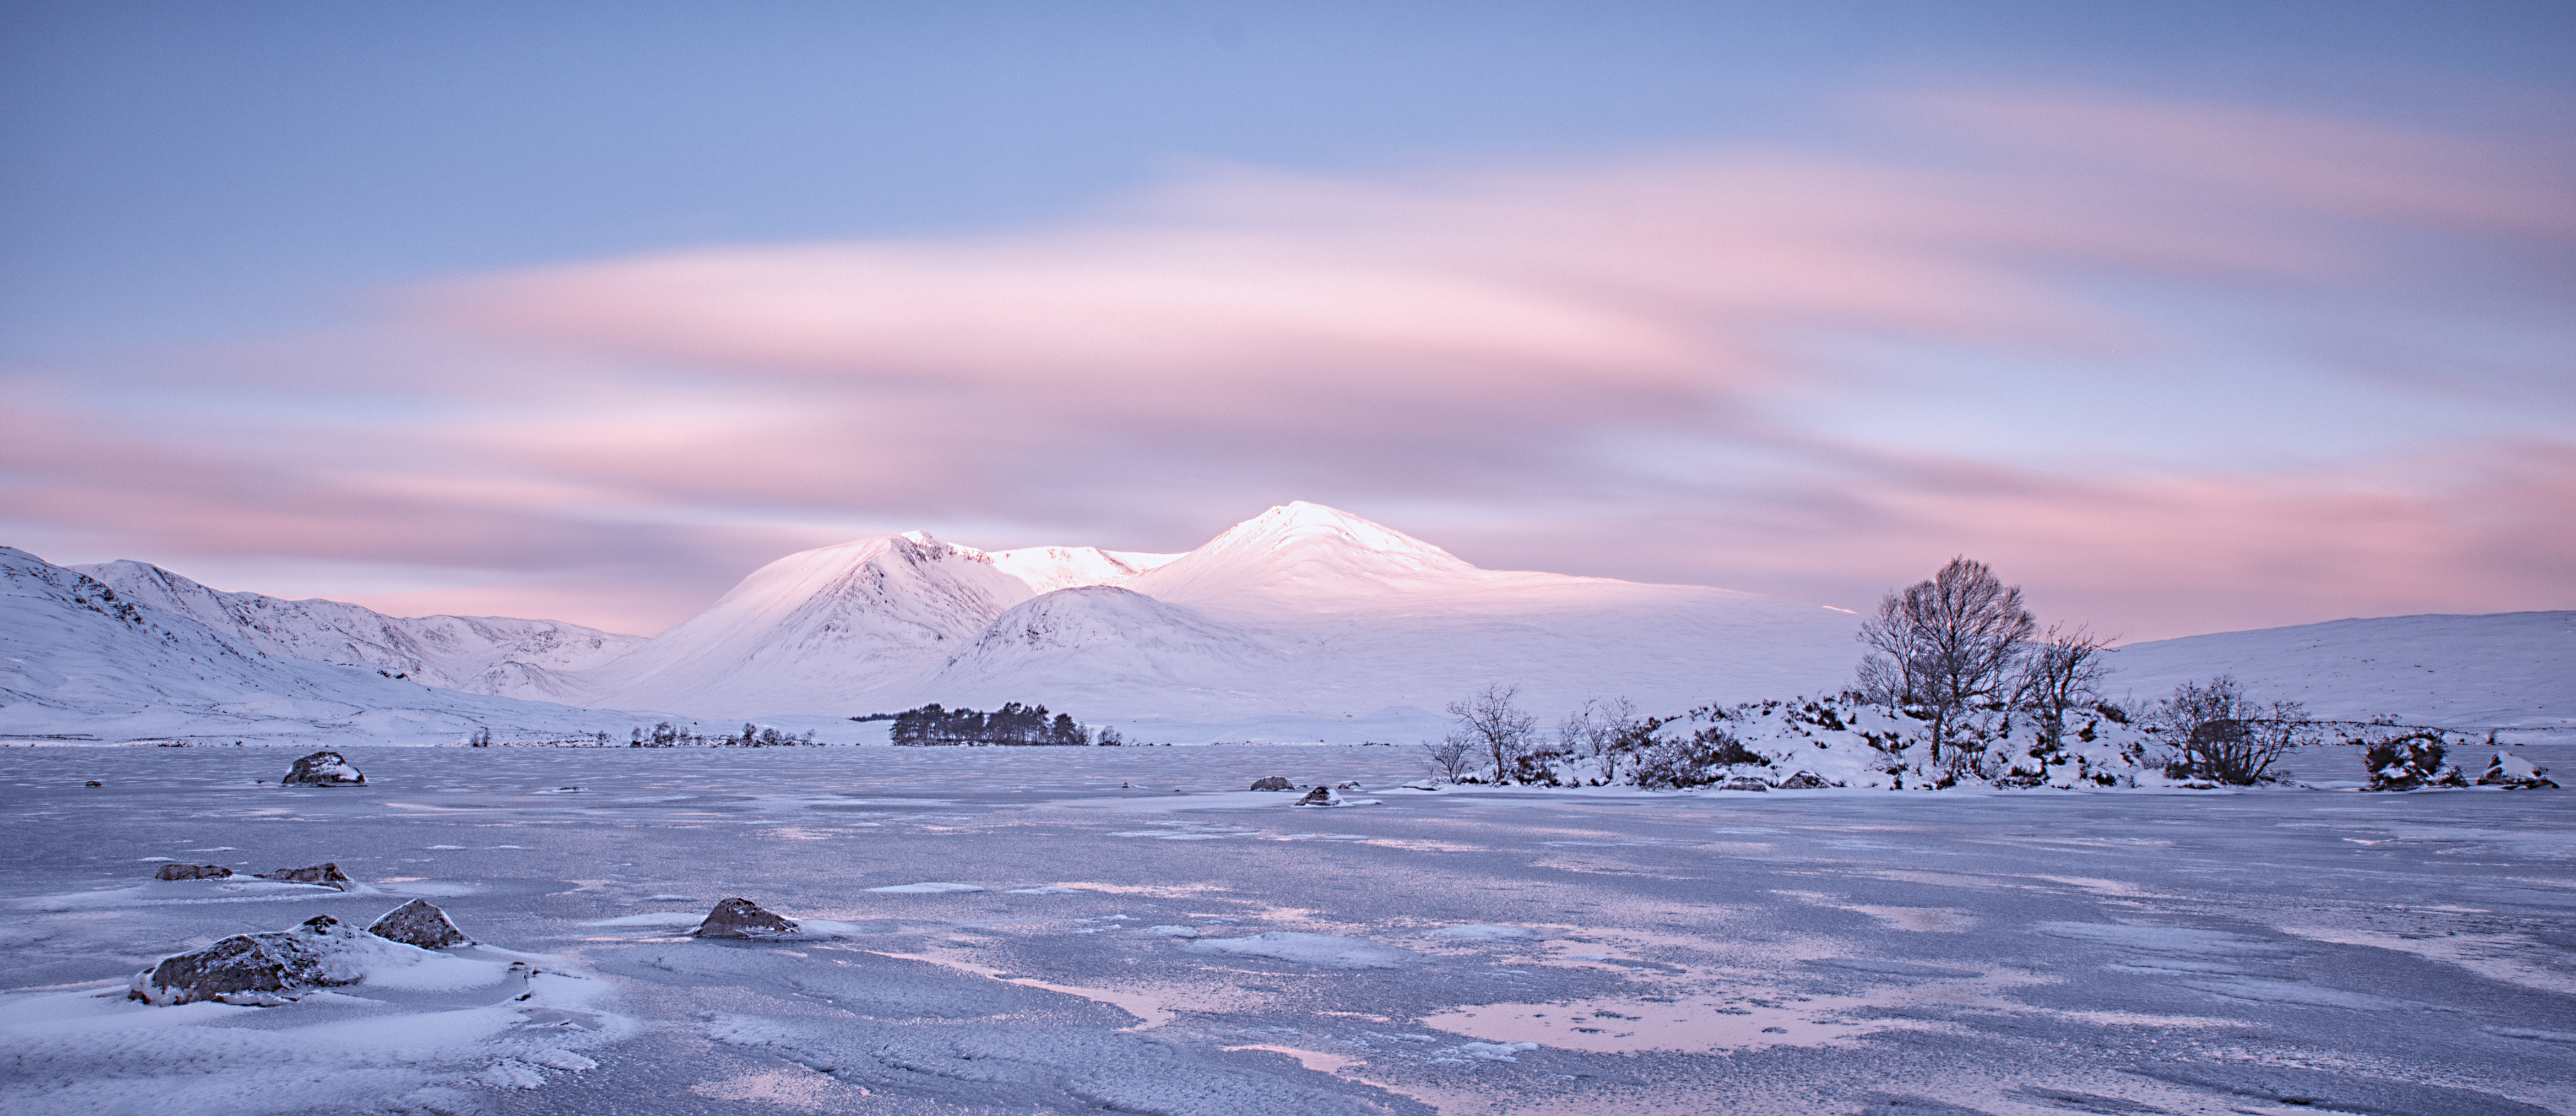
landscape, mountain, snow, winter, cloud, sky, sunrise, sunset, sunlight, morning, dawn, mountain range, dusk, ice, weather, arctic, season, plateau, scotland, highlands, blackmount, lochannahachlaise, freezing, geographical feature, mountainous landforms